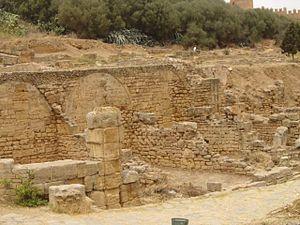
L'intérieur de la nécropole de Chella
Le Chellah, ou Chella, est le site d'une nécropole mérinide située sur l'emplacement d'une cité antique, dans l'actuelle ville de Rabat, au Maroc, à environ 200 m du rempart almohade.